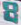
Number: 8